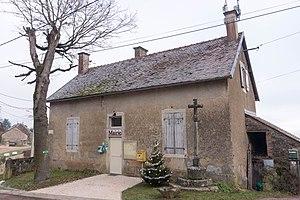
Mairie de Charny
Charny est une commune française située dans le département de la Côte-d'Or en région Bourgogne-Franche-Comté.